Jerusalem: The Three Roads to the Holy Land

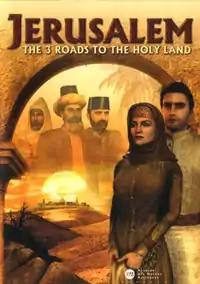

Jerusalem: The Three Roads to the Holy Land is a 2002 historical adventure game. The game was developed by Arxel Tribe and Réunion des Musées Nationaux, and published by Cryo Interactive. It is a sequel to the game "".